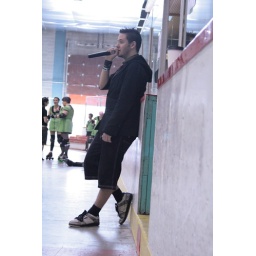
While sitting in the suicide zone, I looked over and realized the guy standing next to me was the announcer.